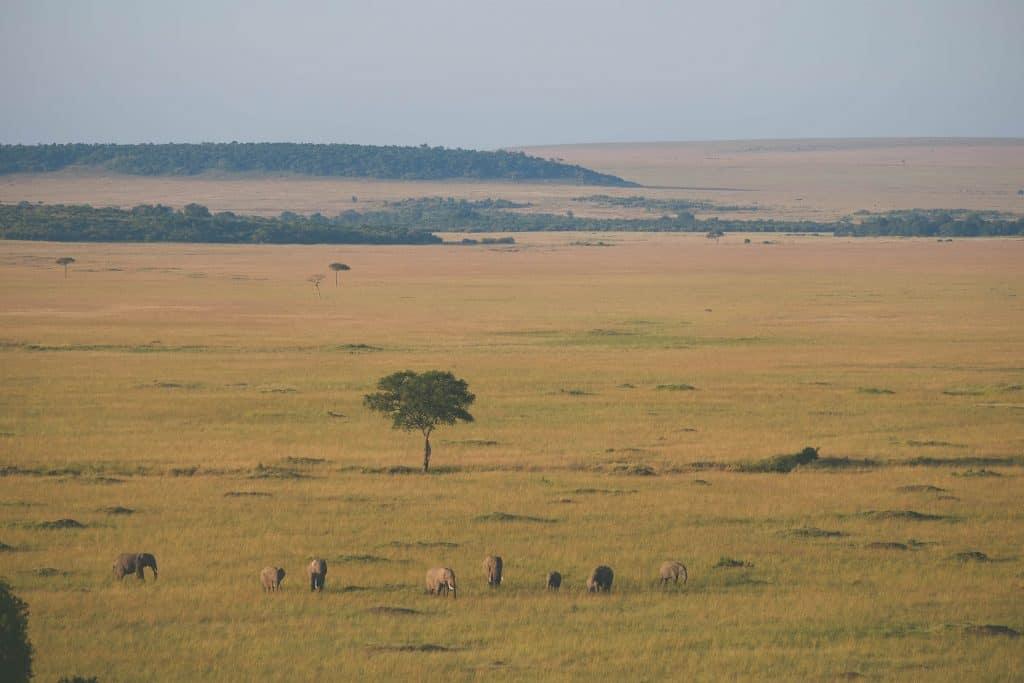
Kundi la tembo wakitembea kwa utaratibu katika eneo la savana, mandhari ya mbele ina miti, ina mti mmoja mkubwa huku nyuma kukiwa na miti mingine iliyotawanyika kwenye nyasi ndefu.